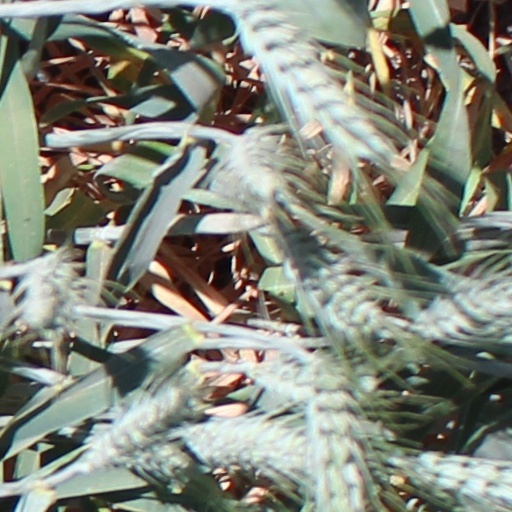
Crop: wheat